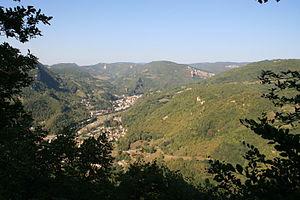
Saint-Rambert-en-Bugey est une commune française située dans le département de l'Ain en région Auvergne-Rhône-Alpes.
Antoine-Marie Garin, né le 23 juillet 1810 à Saint-Rambert-en-Bugey et mort le 14 avril 1889 en Nouvelle-Zélande, est un missionnaire mariste français.